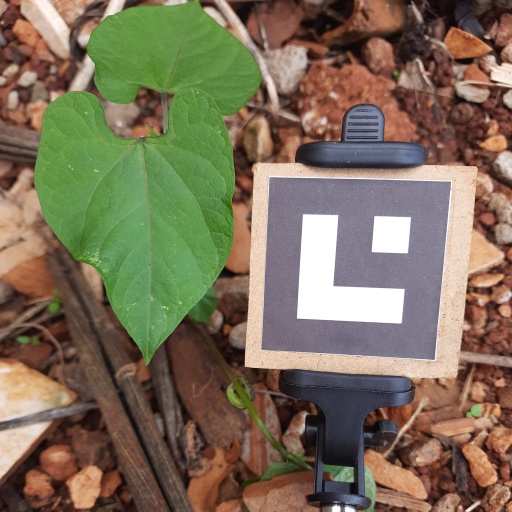
Observations: wavy surface, no eating holes, under shade